Claustrophobia (2003 film)

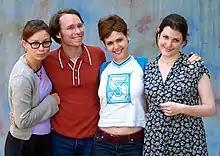
Mary Lynn Rajskub, Mark Tapio Kines, Sheeri Rappaport and Melanie Lynskey on the set of "Claustrophobia".

Following a brief rehearsal period with the main three actresses, principal photography commenced on June 3, 2002, and wrapped just nine days later. Most of the film was shot inside the Los Angeles home of a former classmate of Kines.